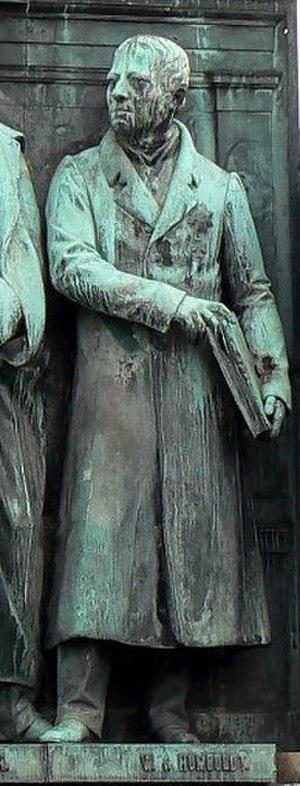
Frédéric-Guillaume III.- Statue équestre sur le Heumarkt à Cologne. Détail
Les Réformes prussiennes, désignent une restructuration d'inspiration libérale de l'administration et du système de production agricole et industriel de la Prusse, menée entre 1807 et 1819.